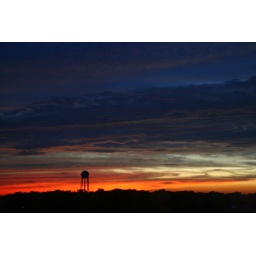
A water tower near the bay bridge.